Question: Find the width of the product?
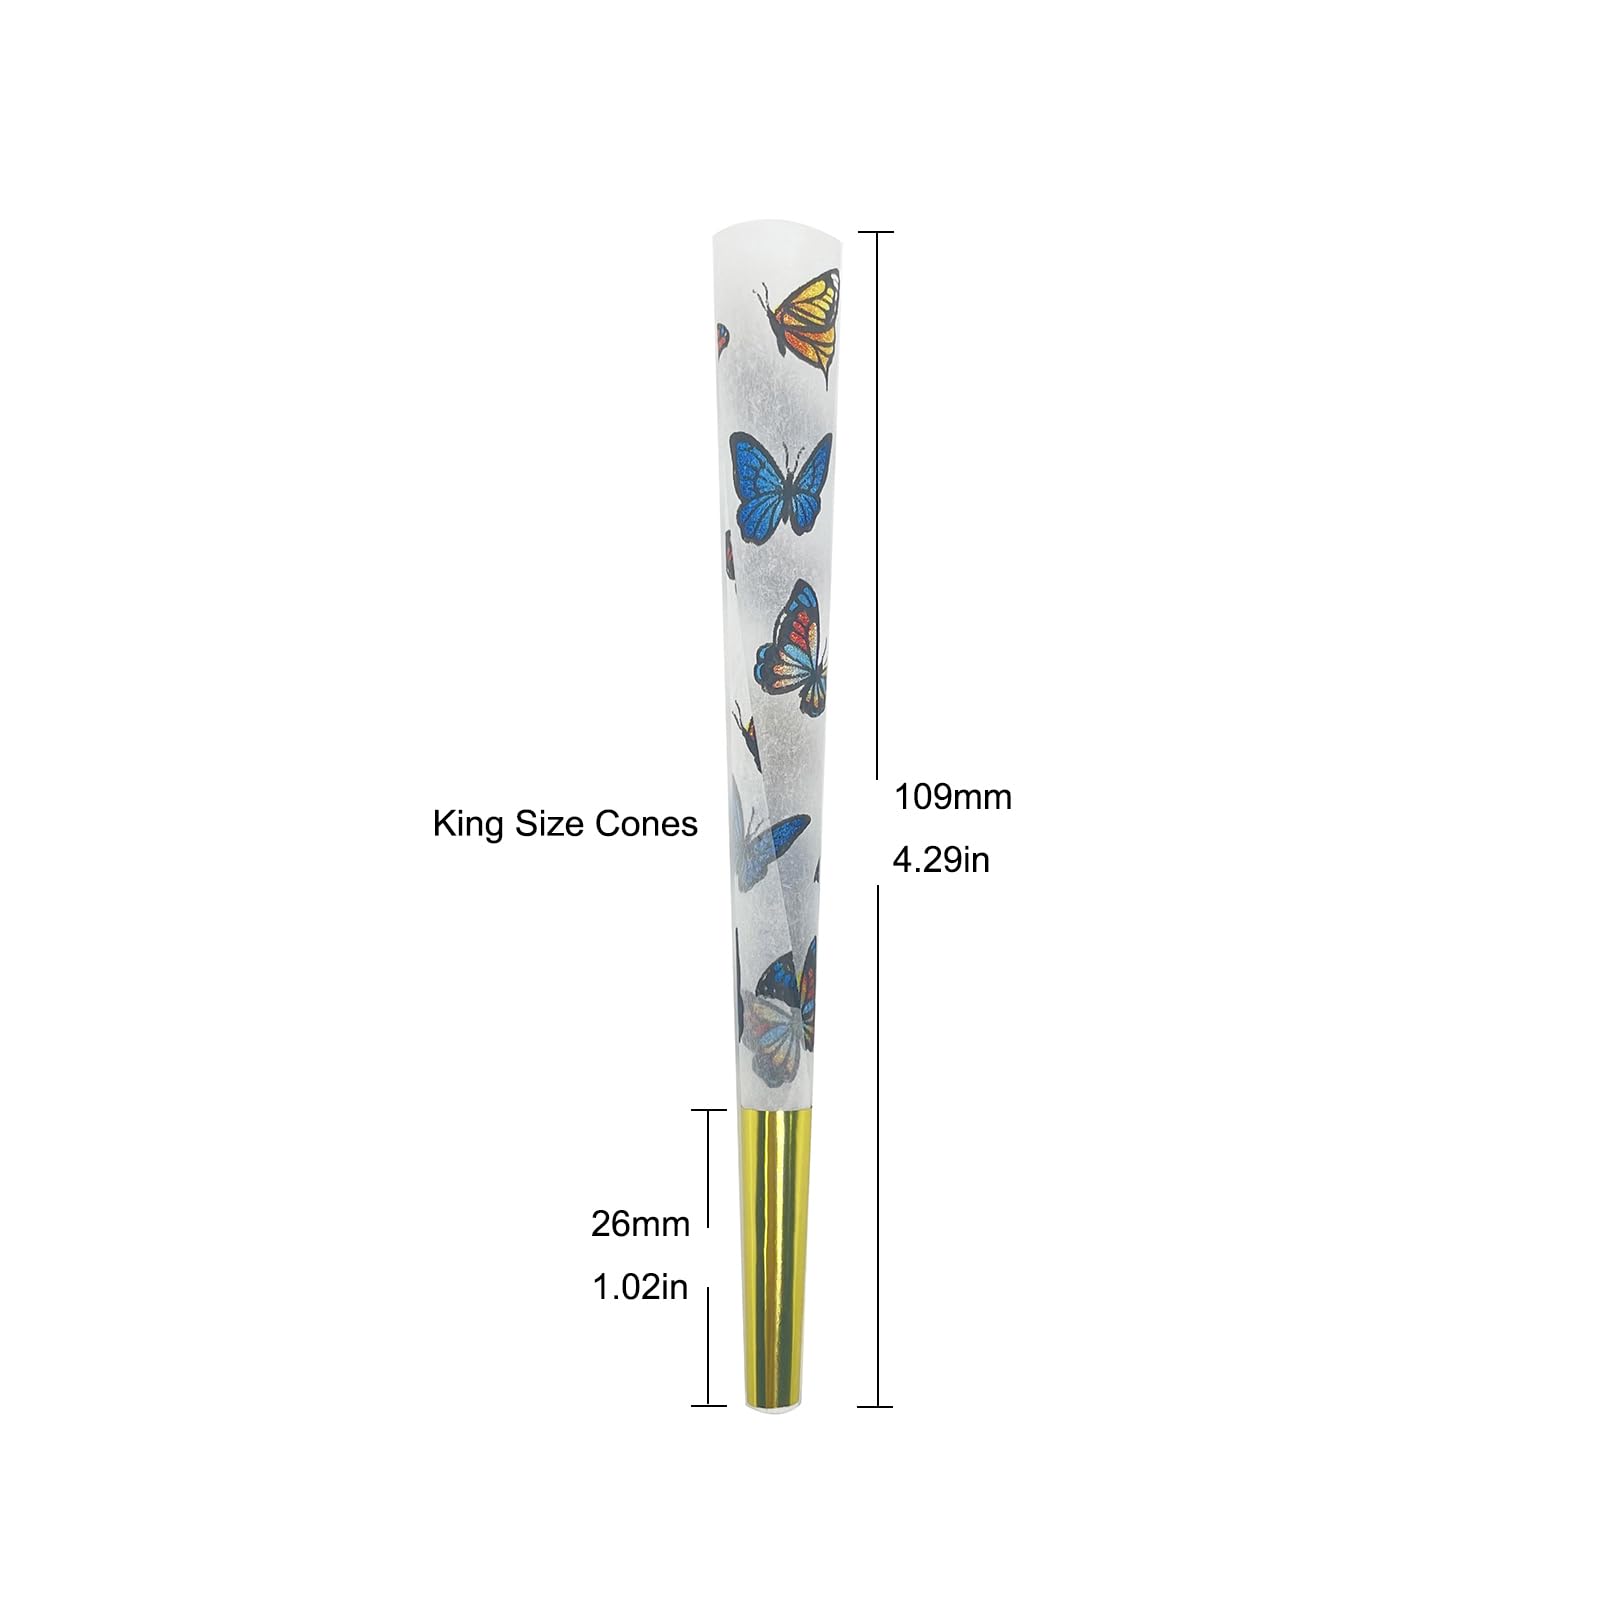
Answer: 4.29 inch